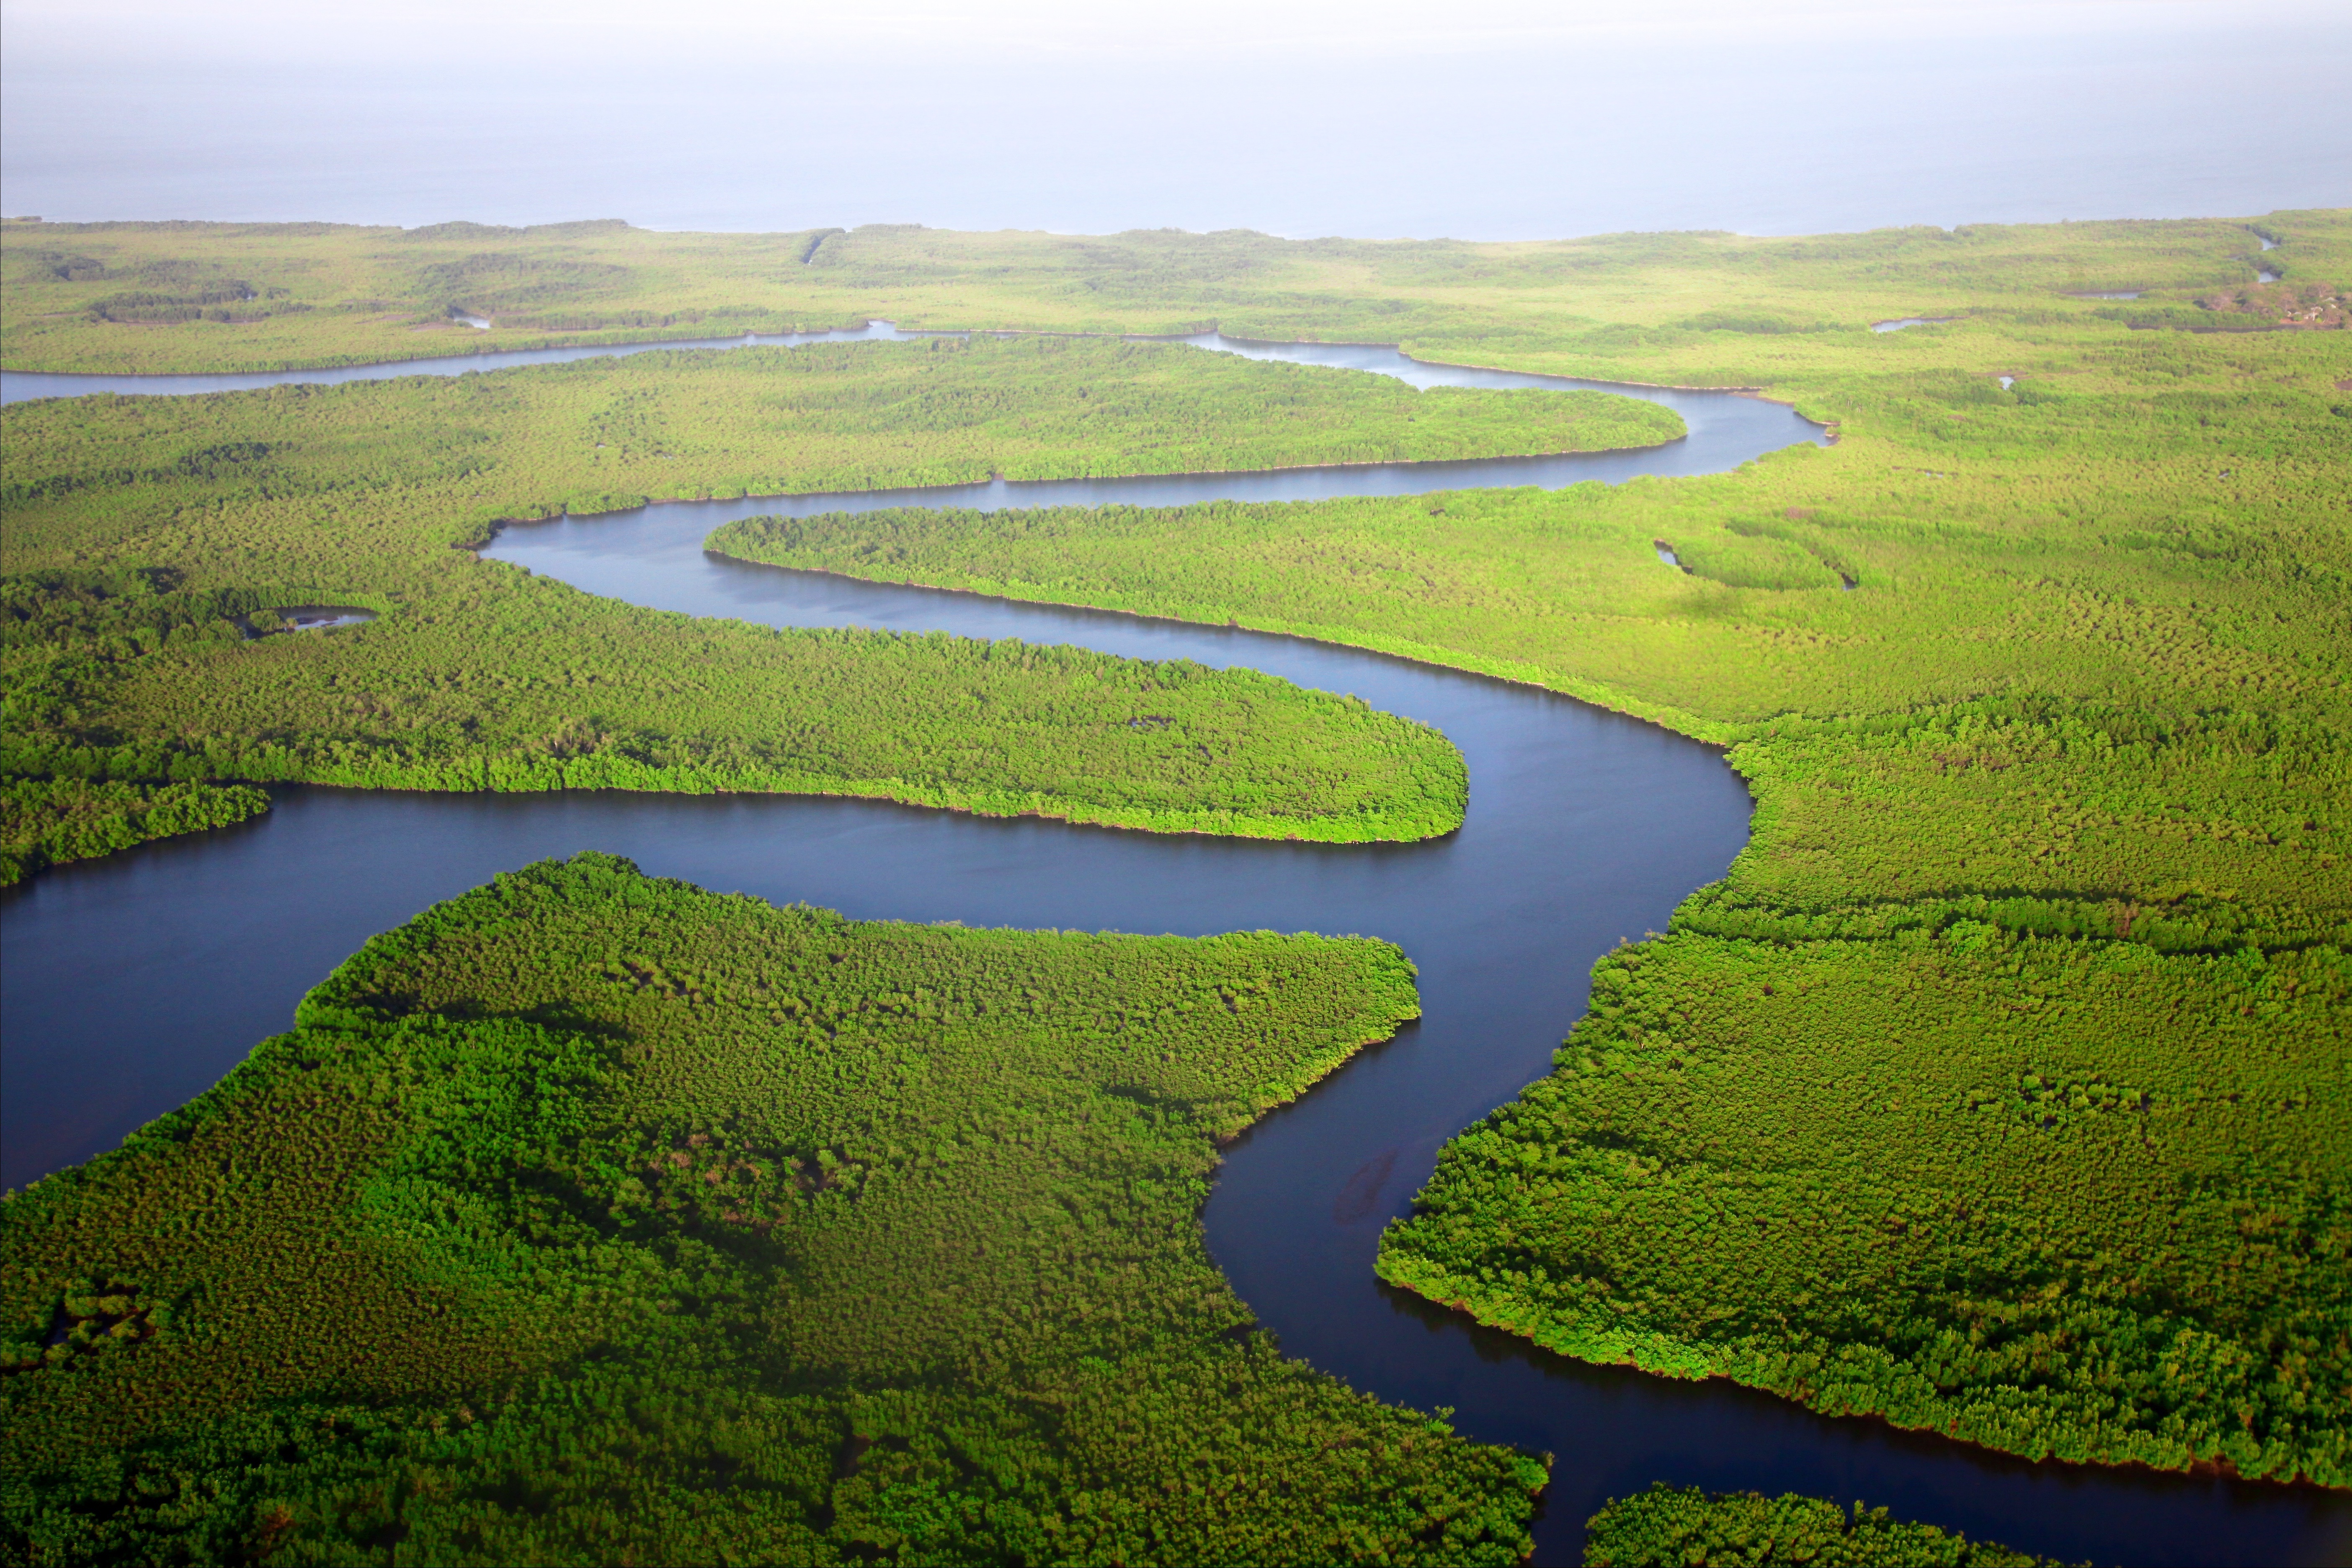
landscape, water, marsh, swamp, field, meadow, prairie, river, canal, scenic, soil, reservoir, agriculture, aerial view, river bed, plain, polder, grassland, wetland, bog, floodplain, plateau, habitat, ecosystem, estuary, tundra, steppe, salt marsh, landform, paddy field, aerial photography, biome, natural environment, geographical feature